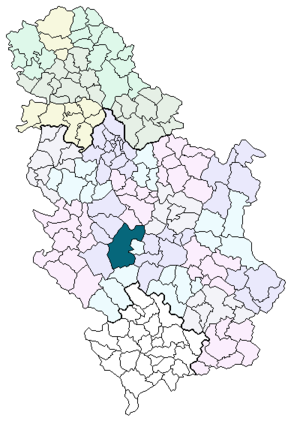
Pridvorica, en serbe cyrillique Усиље, est un village de Serbie situé dans la municipalité de Kraljevo, district de Raška.
Studenica, en serbe cyrillique Студеница, est un village de Serbie situé dans la municipalité de Kraljevo, district de Raška.
Bogutovačka Banja, en serbe cyrillique Богутовачка Бања, est une localité de Serbie située dans la municipalité de Kraljevo, district de Raška.
Kraljevo est une ville de Serbie située dans le district de Raška. Au recensement de 2011, la ville intra muros comptait 63 030 habitants et le territoire métropolitain dont elle est le centre, appelé Ville de Kraljevo, 124 554.